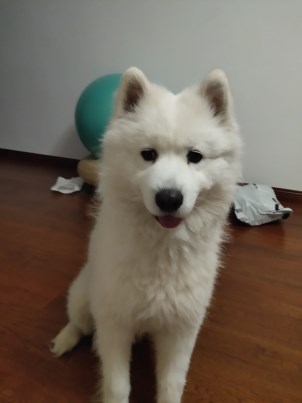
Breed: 2192-n000088-Samoyed